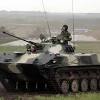
Label: BMD